Clemson-class destroyer

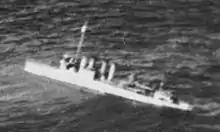
"Clemson"-class destroyer (possibly USS "Pope") sinking, c. 1942.

Most ships remaining in service during World War II were rearmed with dual-purpose 3-inch/50 caliber guns to provide better anti-aircraft protection. The AVD seaplane tender conversions received two guns; the APD high-speed transport, DM minelayer, and DMS minesweeper conversions received three guns, and those retaining destroyer classification received six. Their original low-angle 4-inch/50 caliber guns (Mark 9) were transferred to Defensively Equipped Merchant Ships for anti-submarine protection. For the ships converted to minesweepers, the twelve 21-inch torpedo tubes were replaced by minesweeping gear.